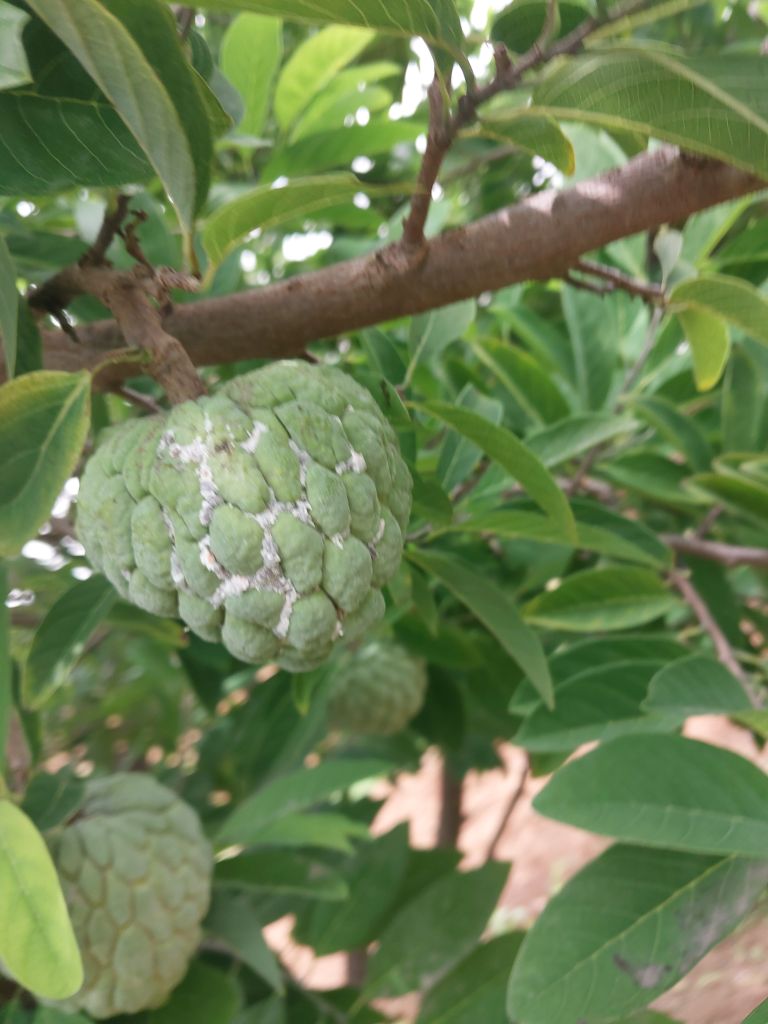
Disease label: Mealy Bug